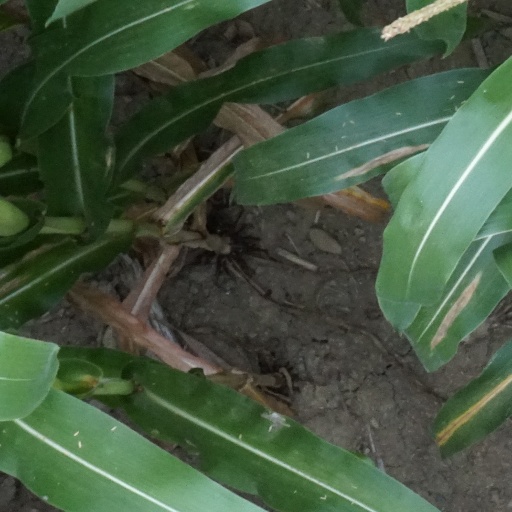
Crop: maize; corn